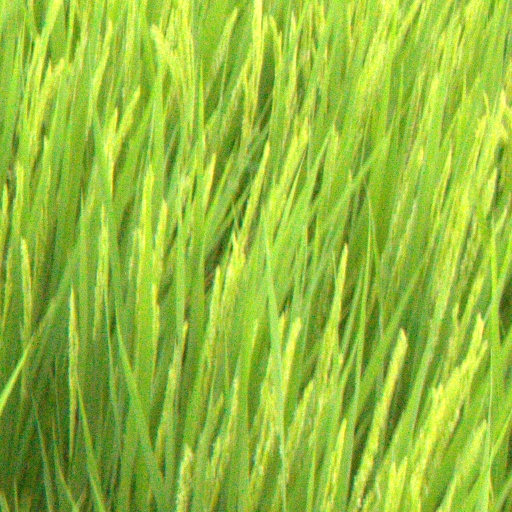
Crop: rice